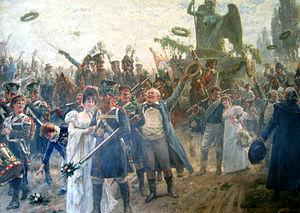
Das Brandenburger Tor est le troisième opéra composé par Giacomo Meyerbeer. Devant célébrer le retour à Berlin des armées prussiennes victorieuses de Napoléon, le livret est de Johann Emanuel Veith. L’opéra ne fut jamais représenté du vivant du compositeur et ne fut créé au Schauspielhaus de Berlin que le 5 septembre 1991, à l’occasion du bicentenaire de la naissance du compositeur.